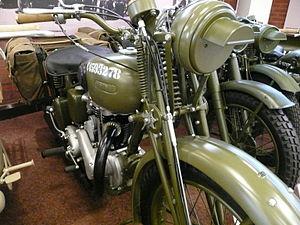
Ceci est une liste de motos des années 1940, y compris celles déjà mises en vente à l'époque, nouvelles sur le marché ou pertinentes au cours de cette période.